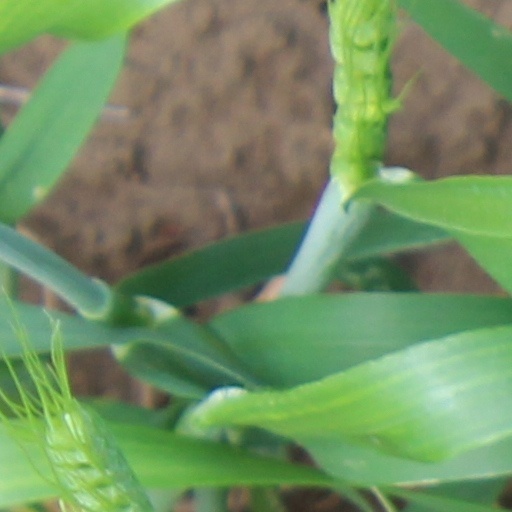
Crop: wheat